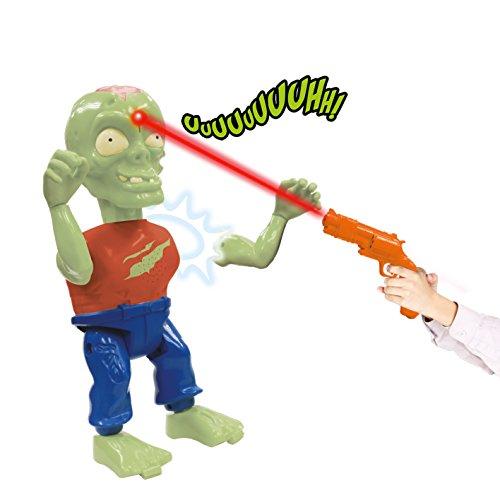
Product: iDragon Zombie Blast IR Shooting Game
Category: Toys & Games | Sports & Outdoor Play
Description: IR shooting game.
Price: $19.99
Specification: ProductDimensions:4.5x11.8x9.5inches|ItemWeight:1.26pounds|ShippingWeight:1.65pounds(Viewshippingratesandpolicies)|DomesticShipping:ItemcanbeshippedwithinU.S.|InternationalShipping:ThisitemcanbeshippedtoselectcountriesoutsideoftheU.S.LearnMore|ASIN:B00WU7EUTS|Itemmodelnumber:10533|Manufacturerrecommendedage:3yearsandup|Batteries:6AAAbatteriesrequired.